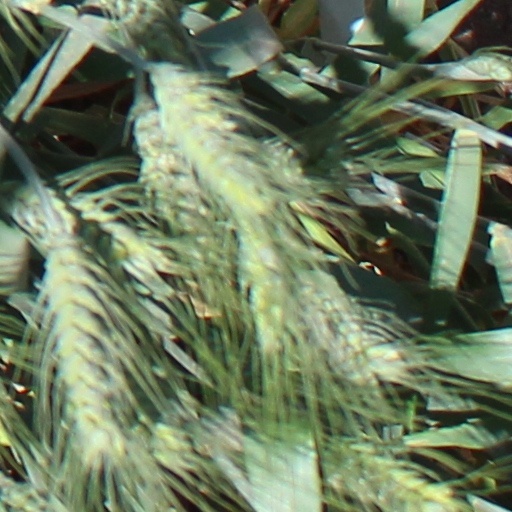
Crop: wheat